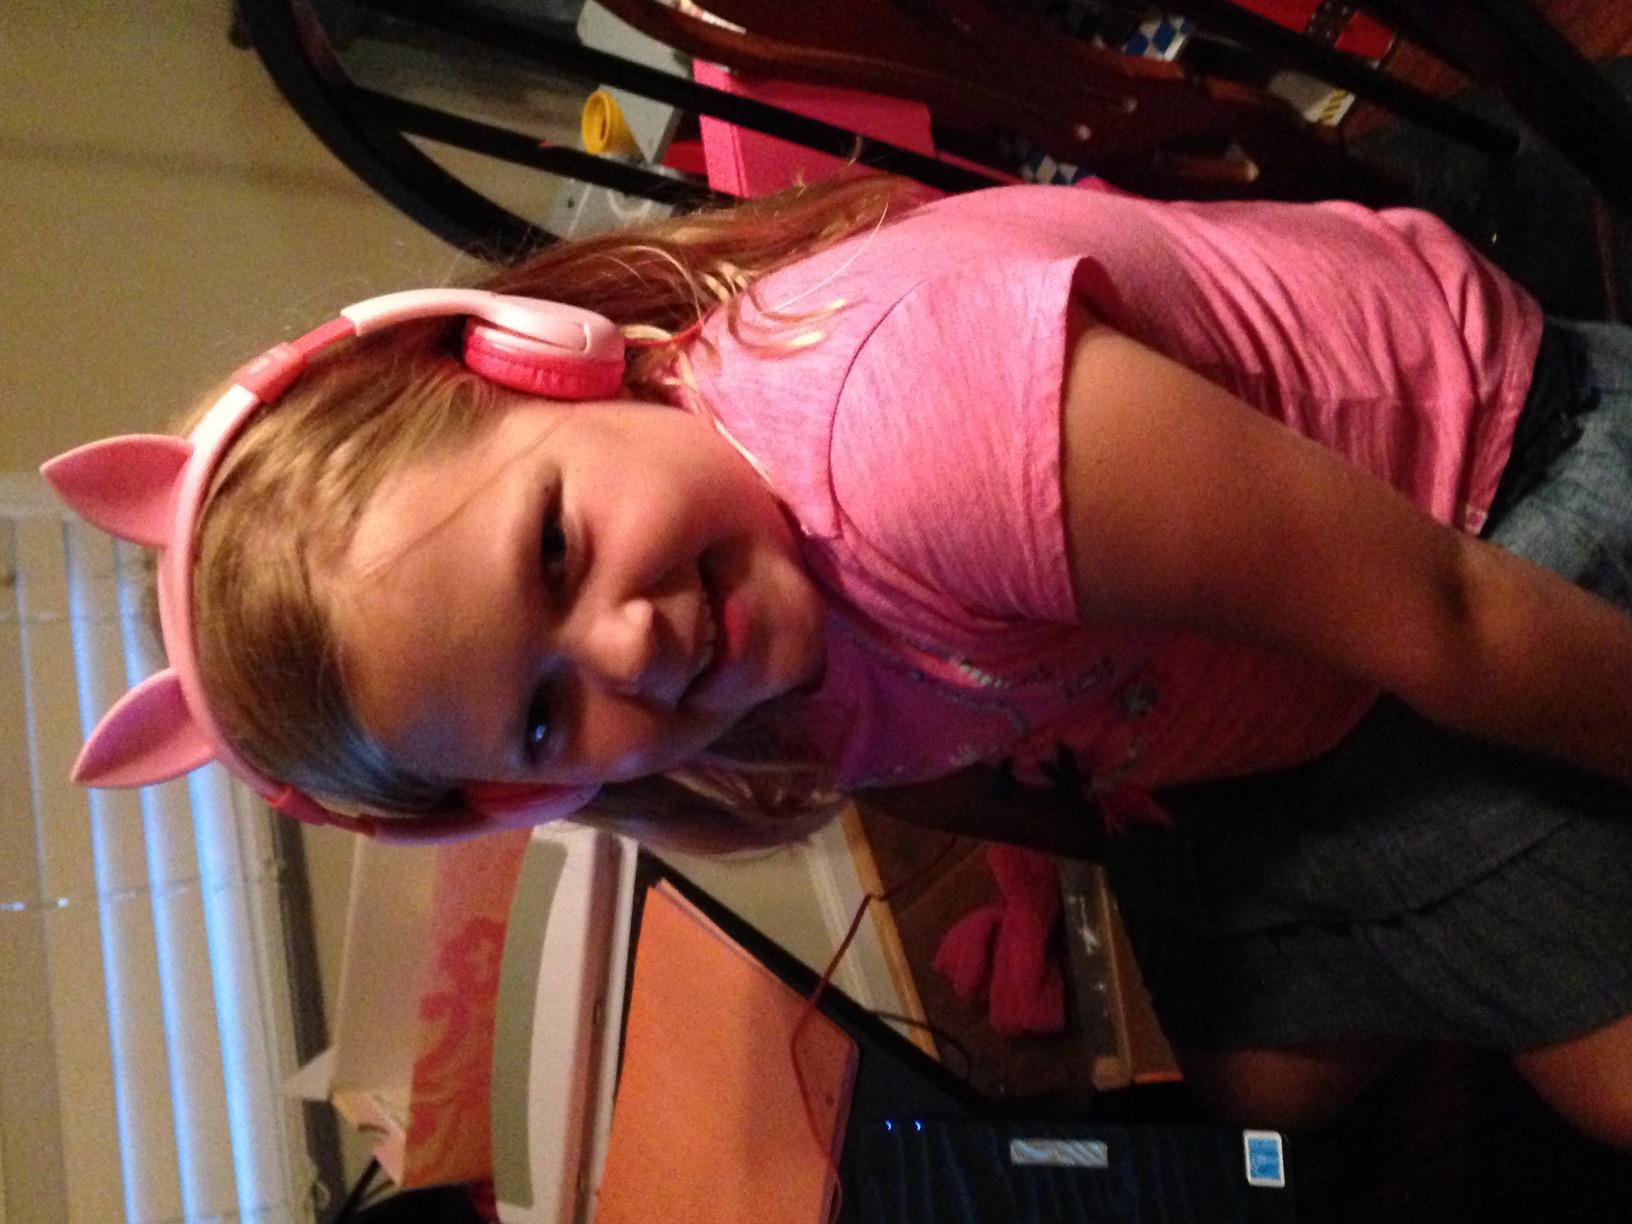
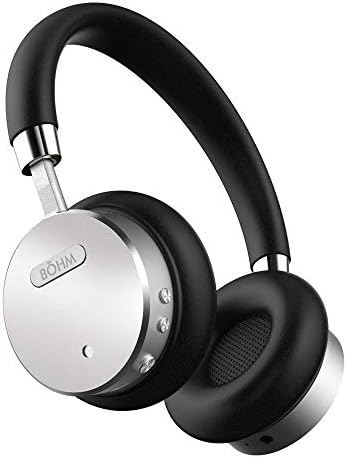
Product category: headphones
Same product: no